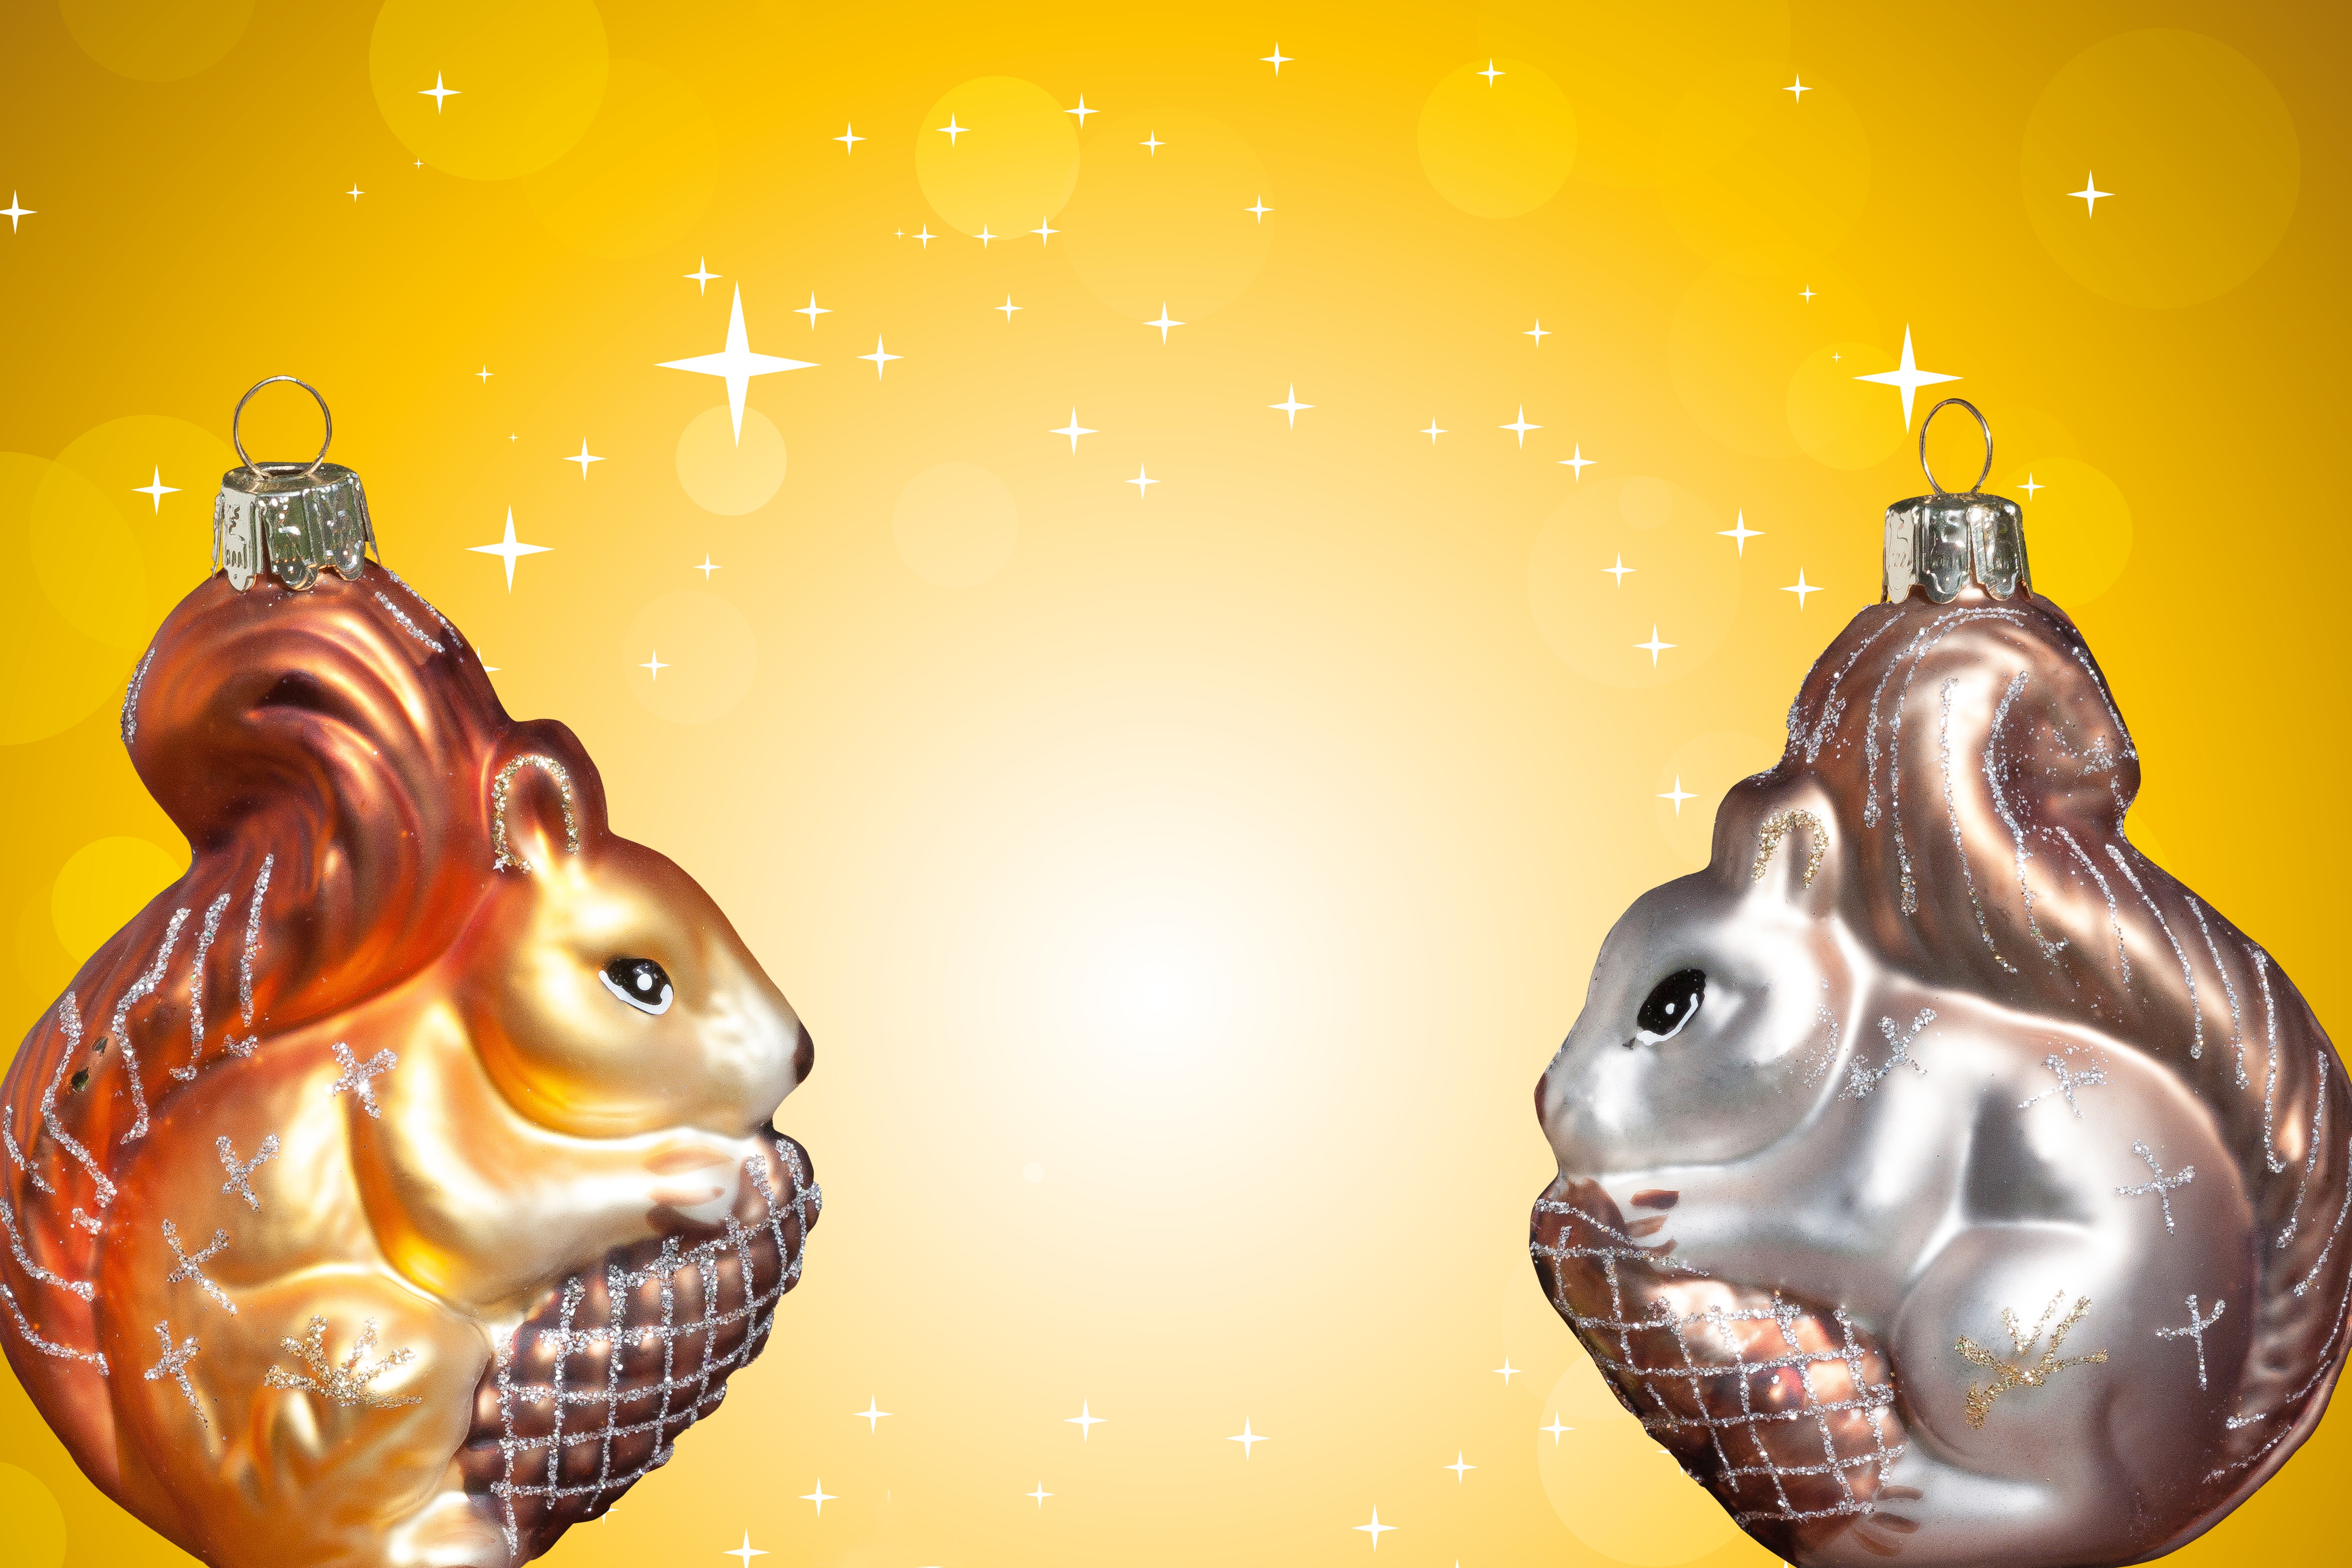
star, squirrel, christmas, hipster, sparkle, background, gold, illustration, greeting, christmas decorations, christmas card, fund, text box